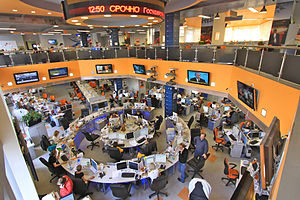
RIA Novosti
Redaktionen i 2008
RIA Novosti var et russisk statsejet nyhedsbureau, der var et af landets førende. Det konkurrerer med ITAR-TASS og det uafhængige Interfax.